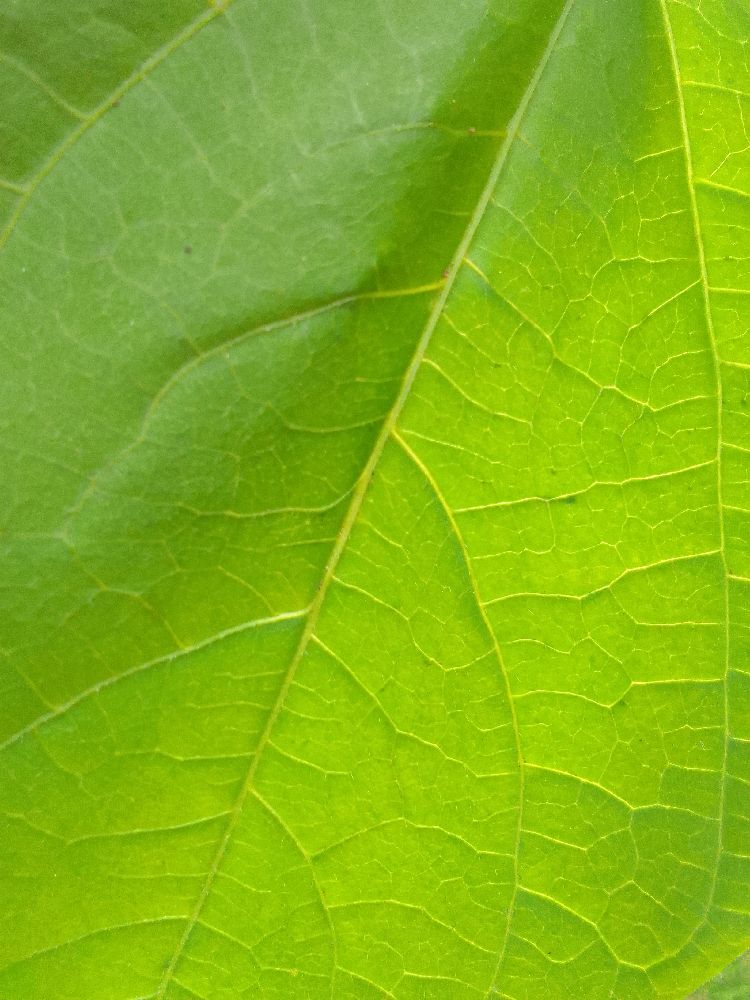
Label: healthy